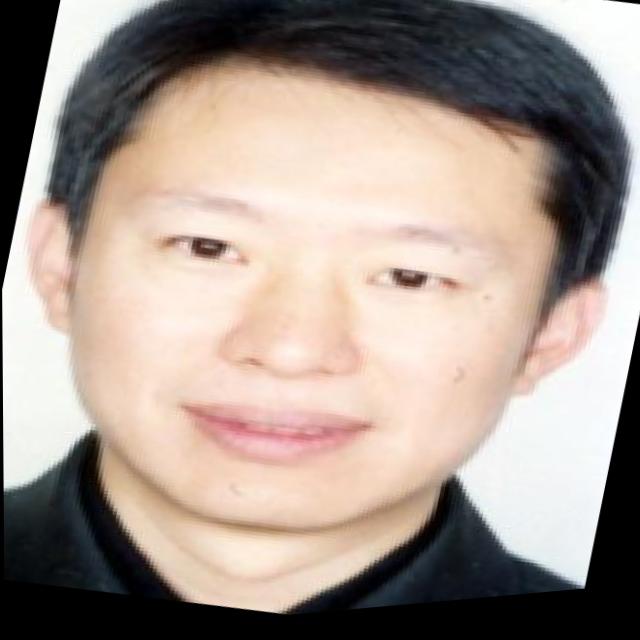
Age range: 21-44